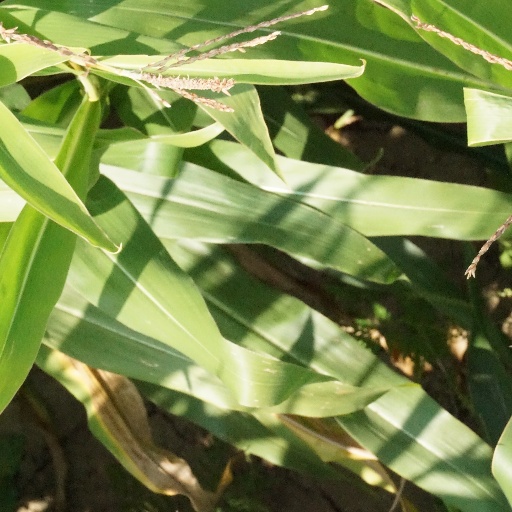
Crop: maize; corn